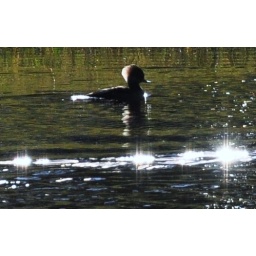
3 of 3 The female duck that was in pond out back of the dealership